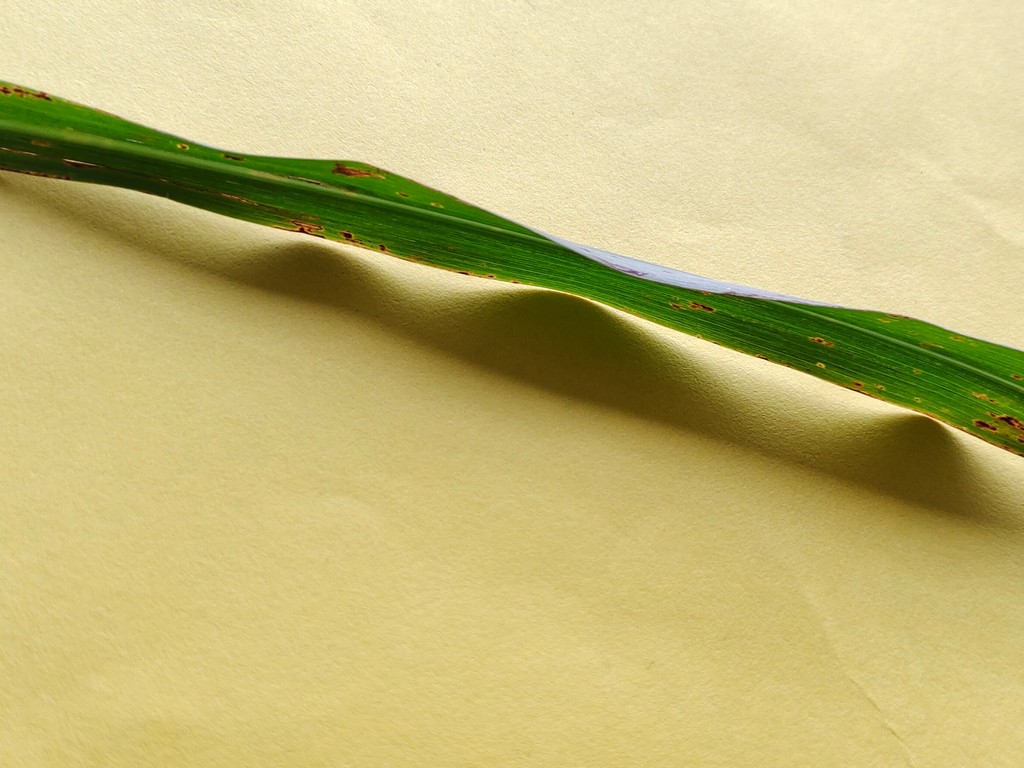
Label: Unhealthy